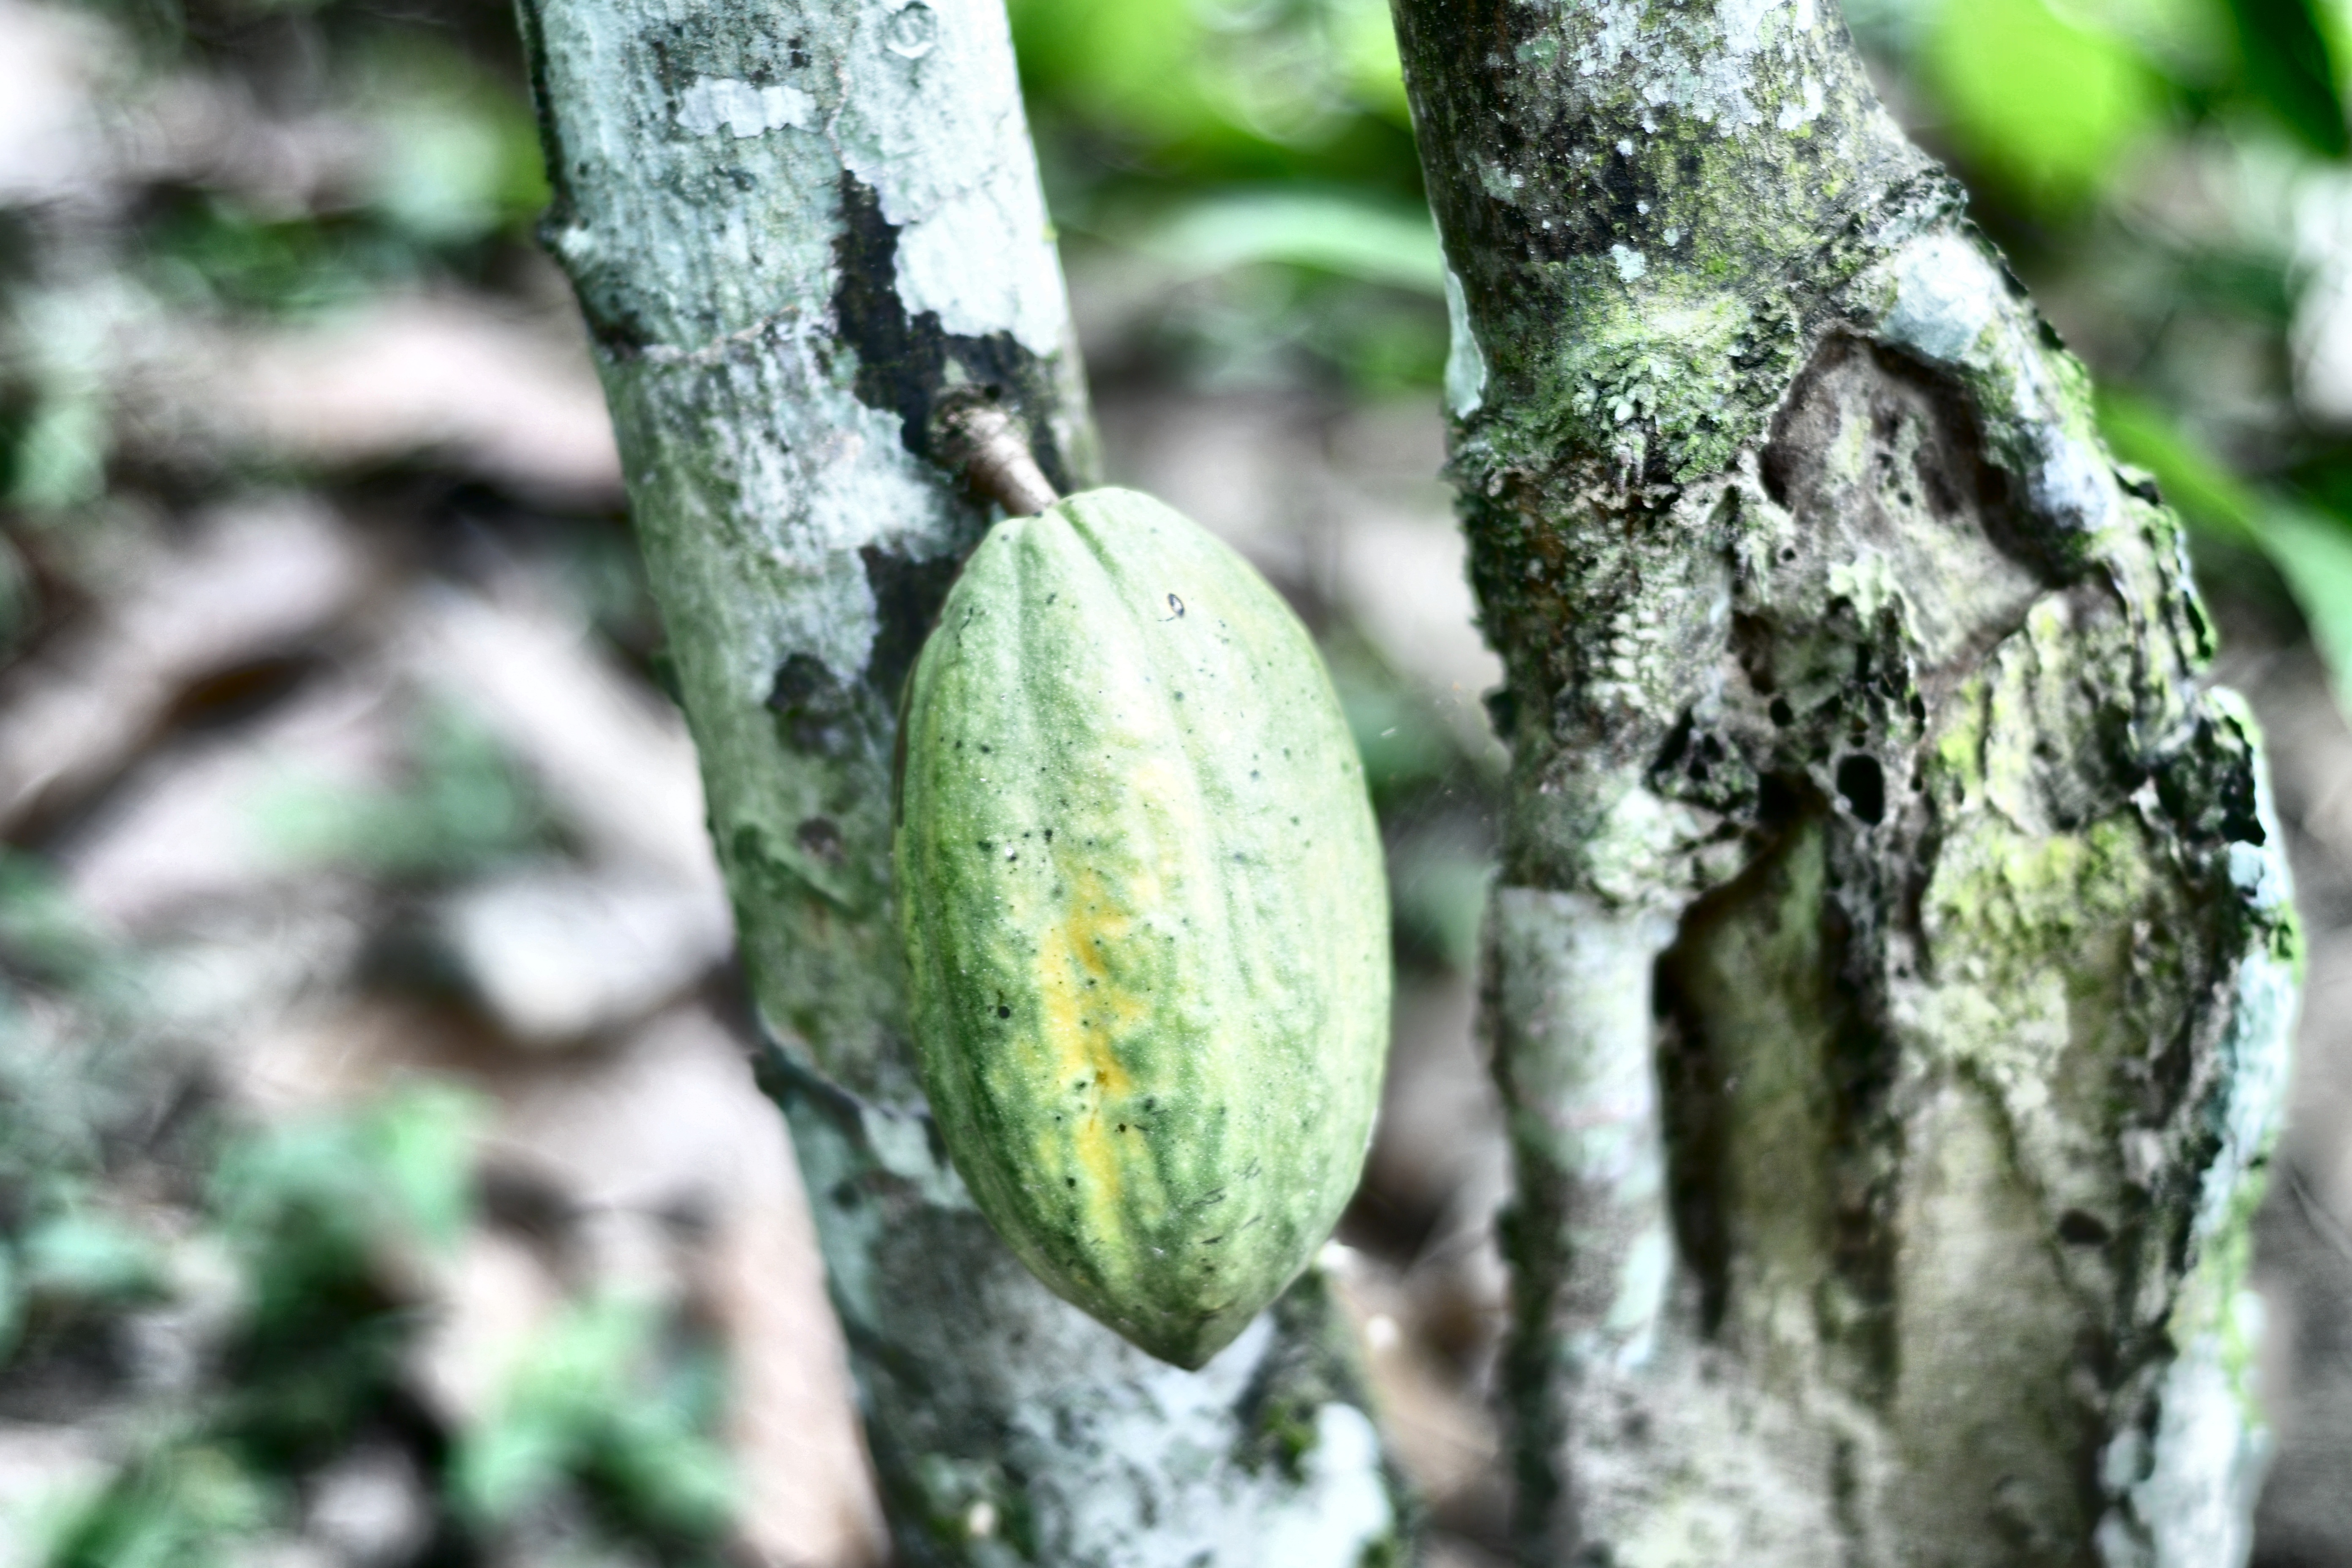
Maturity: unmature
Variety: Amelonado